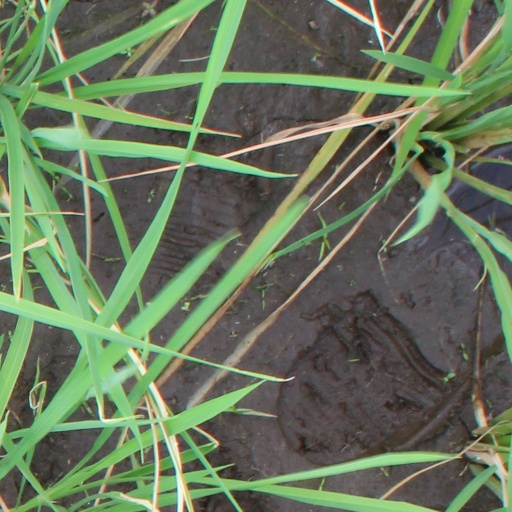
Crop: rice